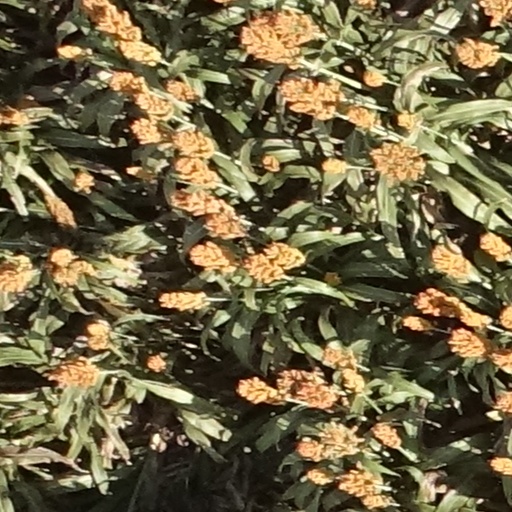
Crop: sorghum